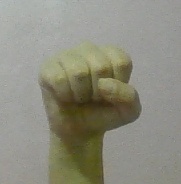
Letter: saad